Puzzle Link 2

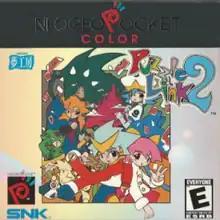
North American box art

Puzzle Link 2 (Japanese: つなげてポンッ！2 Hepburn: "Tsunagete Pon! 2") is a 1999 Arcade-style puzzle video game for the Neo-Geo Pocket Color. Like 1998's "Puzzle Link", to which it is the direct sequel, "Puzzle Link 2" was developed by Yumekobo and published by SNK. The game was later re-released as part of "Neo Geo Pocket Color Selection Vol. 2" in 2022.